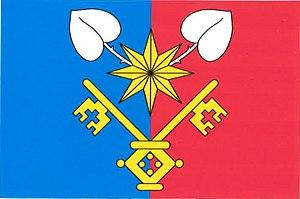
Tehov est une commune du district de Benešov, dans la région de Bohême-Centrale, en Tchéquie. Sa population s'élevait à 355 habitants en 2020.